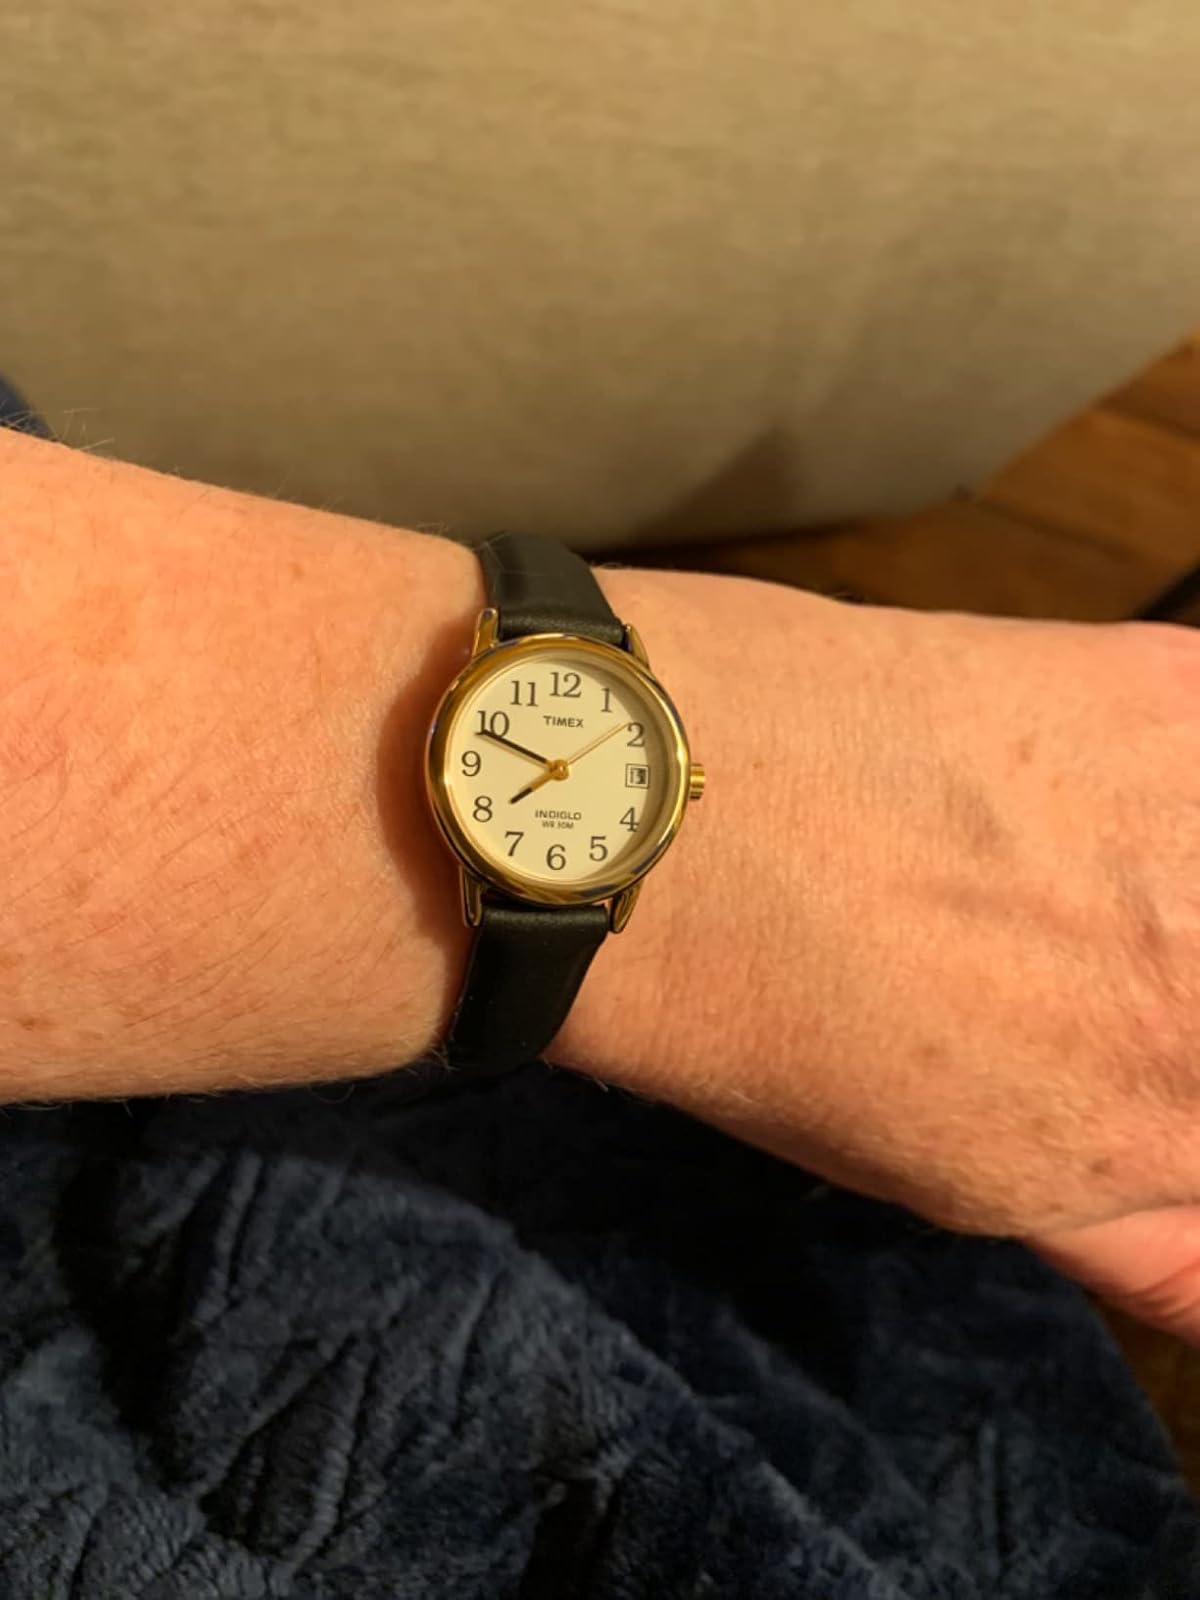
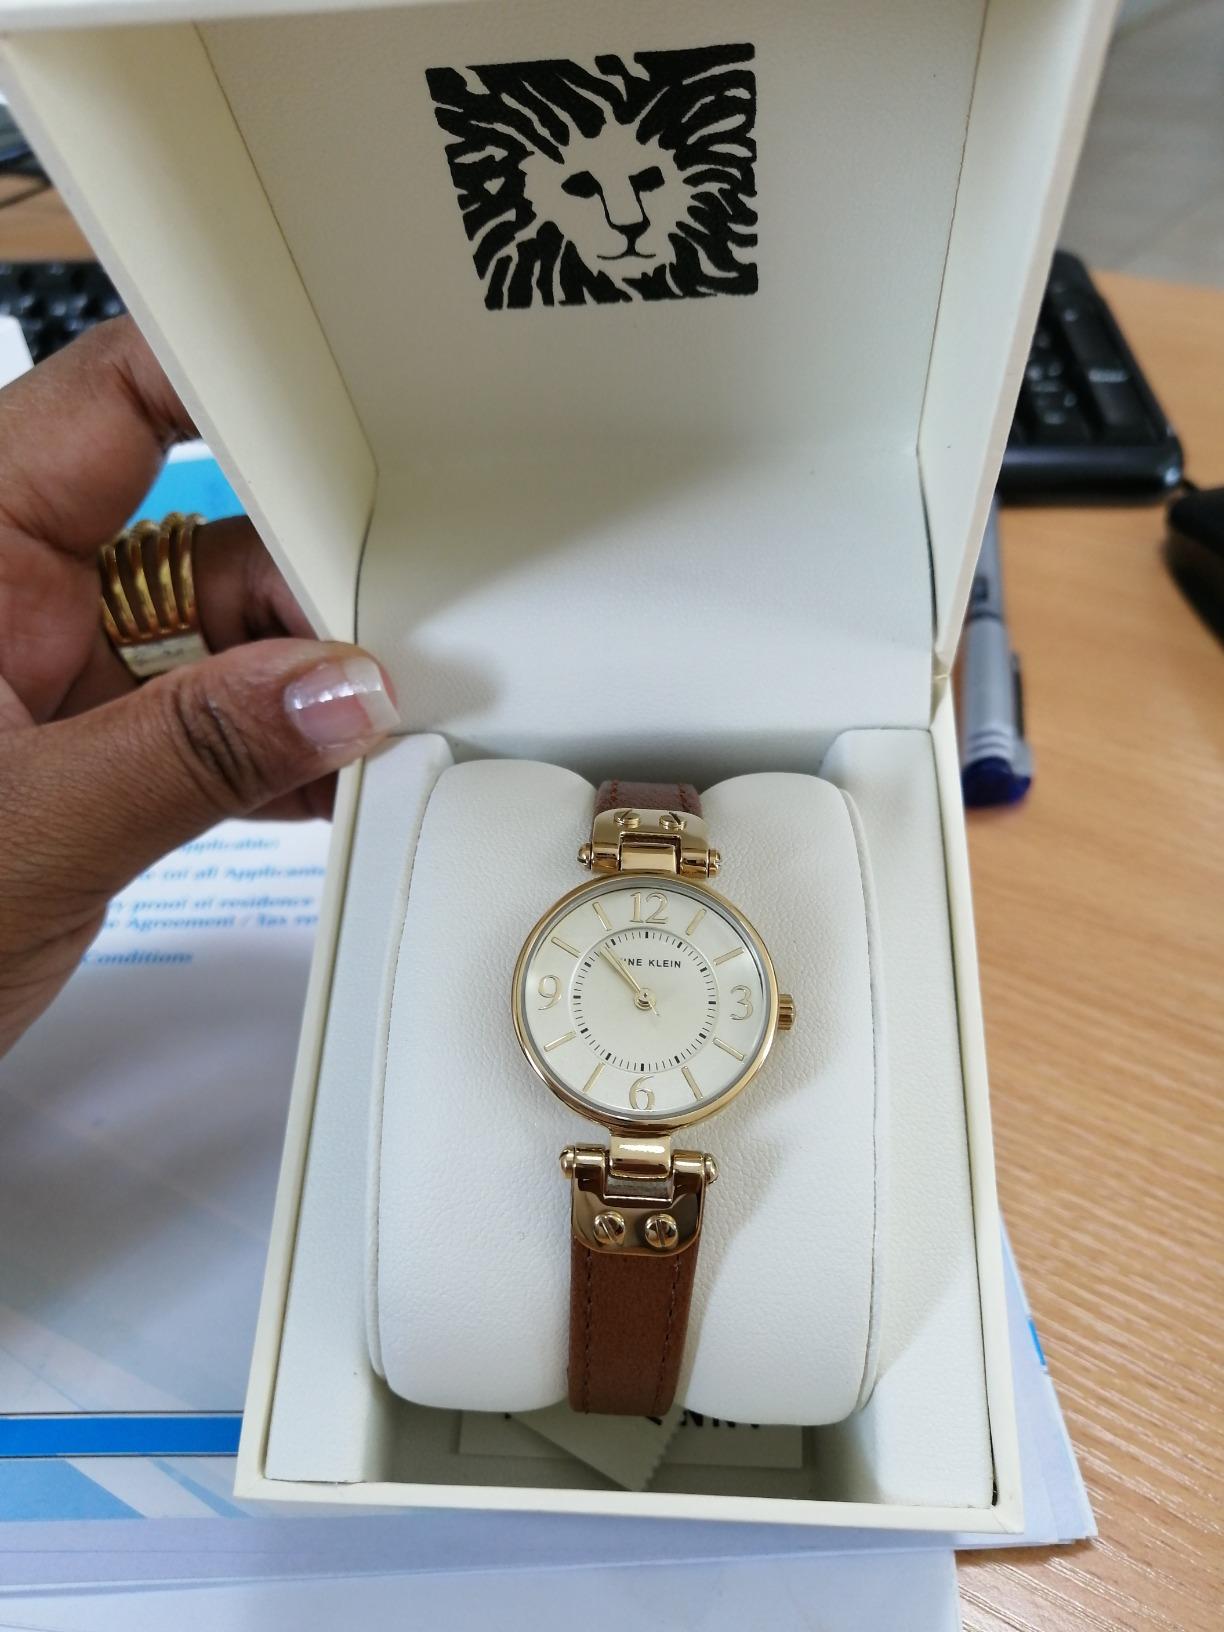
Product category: accessories_watch
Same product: no